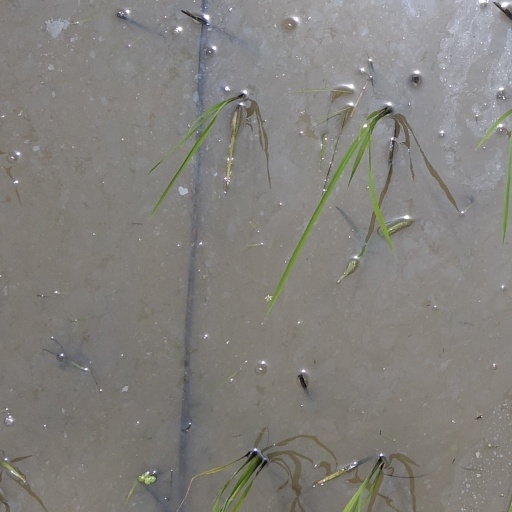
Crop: rice